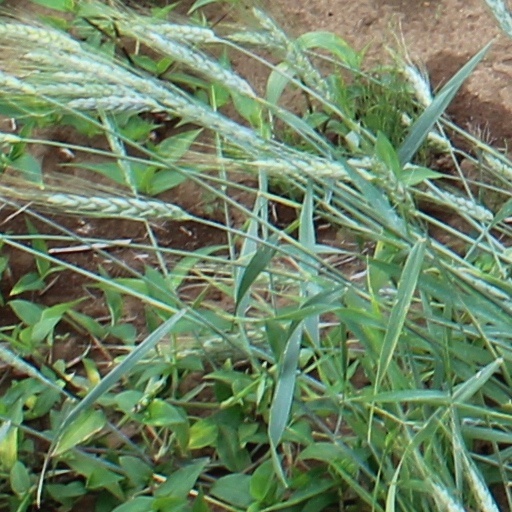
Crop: wheat